Geography of India

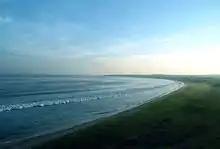
Visakhapatnam beach view, Bay of Bengal, Andhra Pradesh.

The Thar Desert (also known as "the deserts") is by some calculations the world's seventh largest desert, by some others the tenth. It forms a significant portion of western India and covers an area of . The desert continues into Pakistan as the Cholistan Desert. Most of the Thar Desert is situated in Rajasthan, covering 61% of its geographic area.